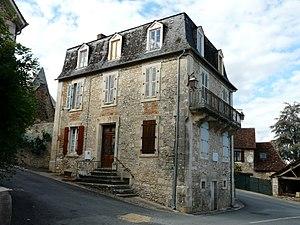
Maison où a vécu Suzanne Lacore, dans le bourg d'Ajat, Dordogne, France.
Suzanne Lacore, née le 30 mai 1875 au hameau du Glandier, commune de Beyssac et morte le 6 novembre 1975 à Milhac-d'Auberoche, est une femme politique socialiste française. Elle est l'une des trois premières femmes à faire partie d'un gouvernement français.